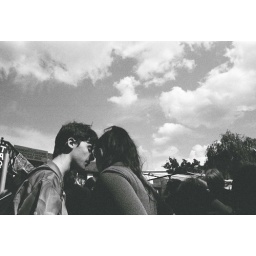
A boy goes to kiss his girl whilst shopping in Camden Lock market